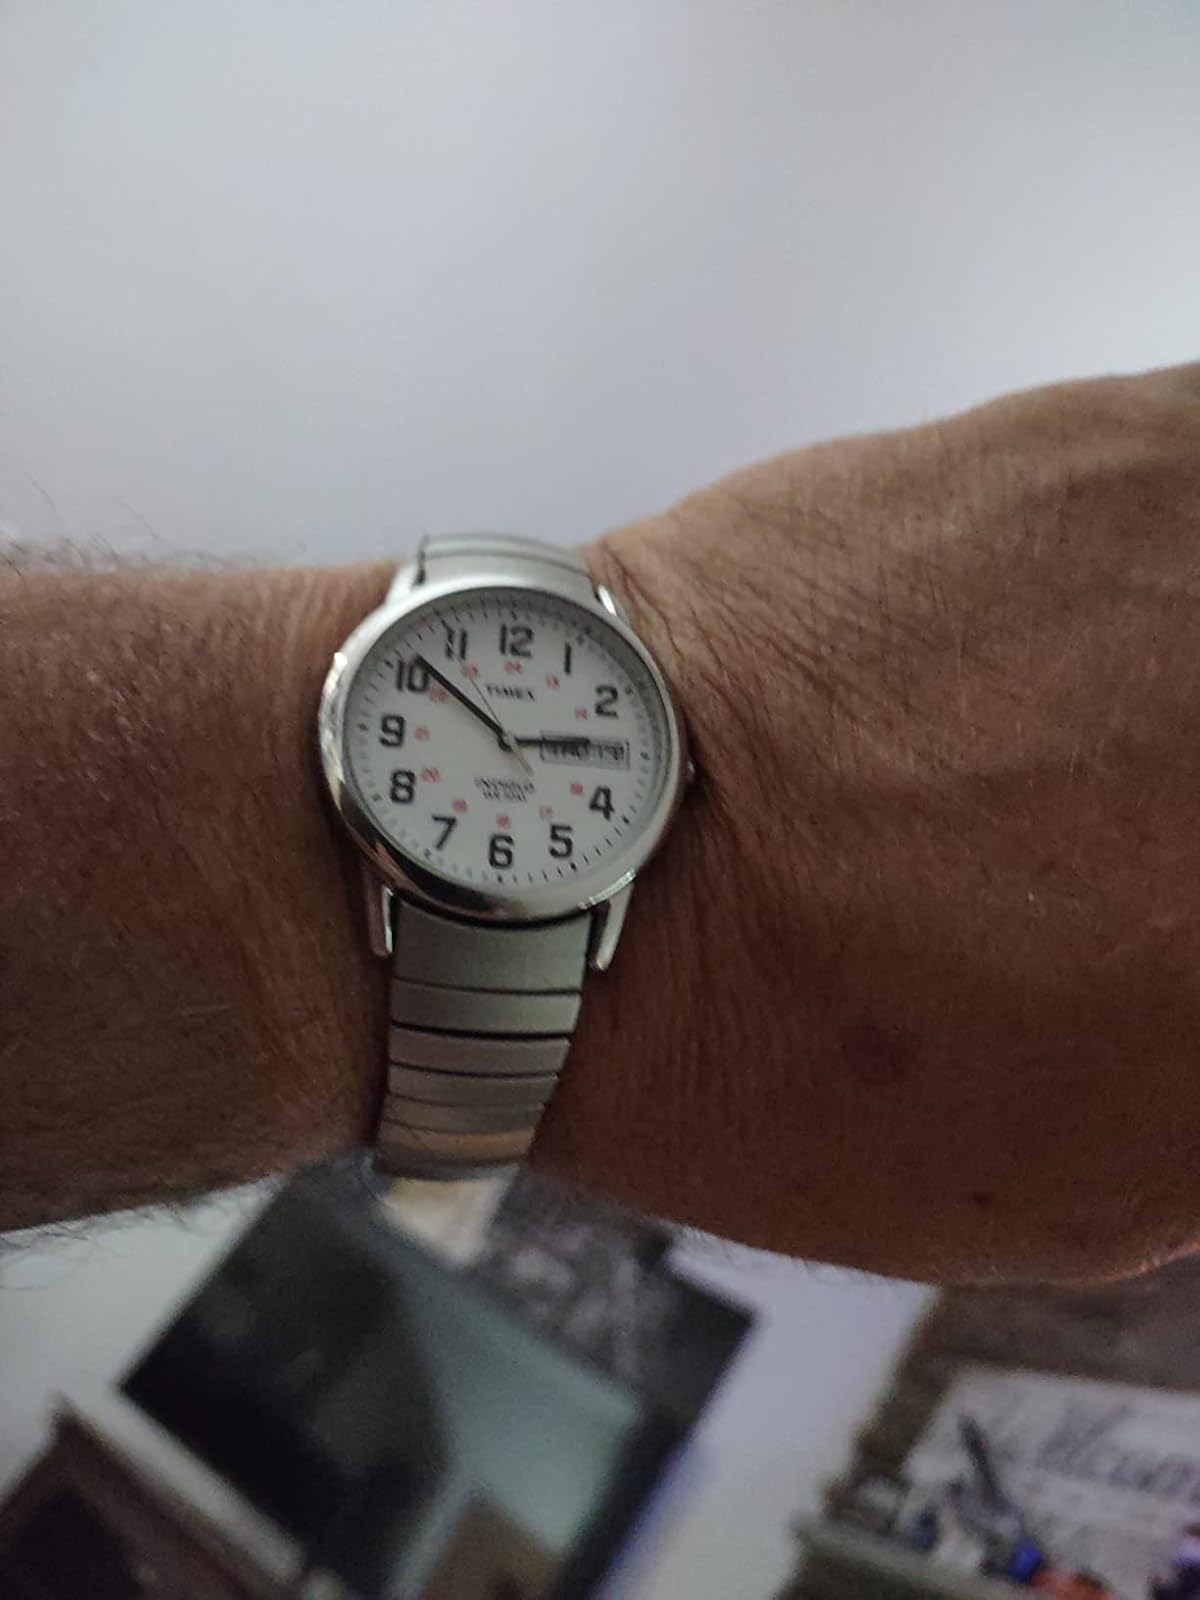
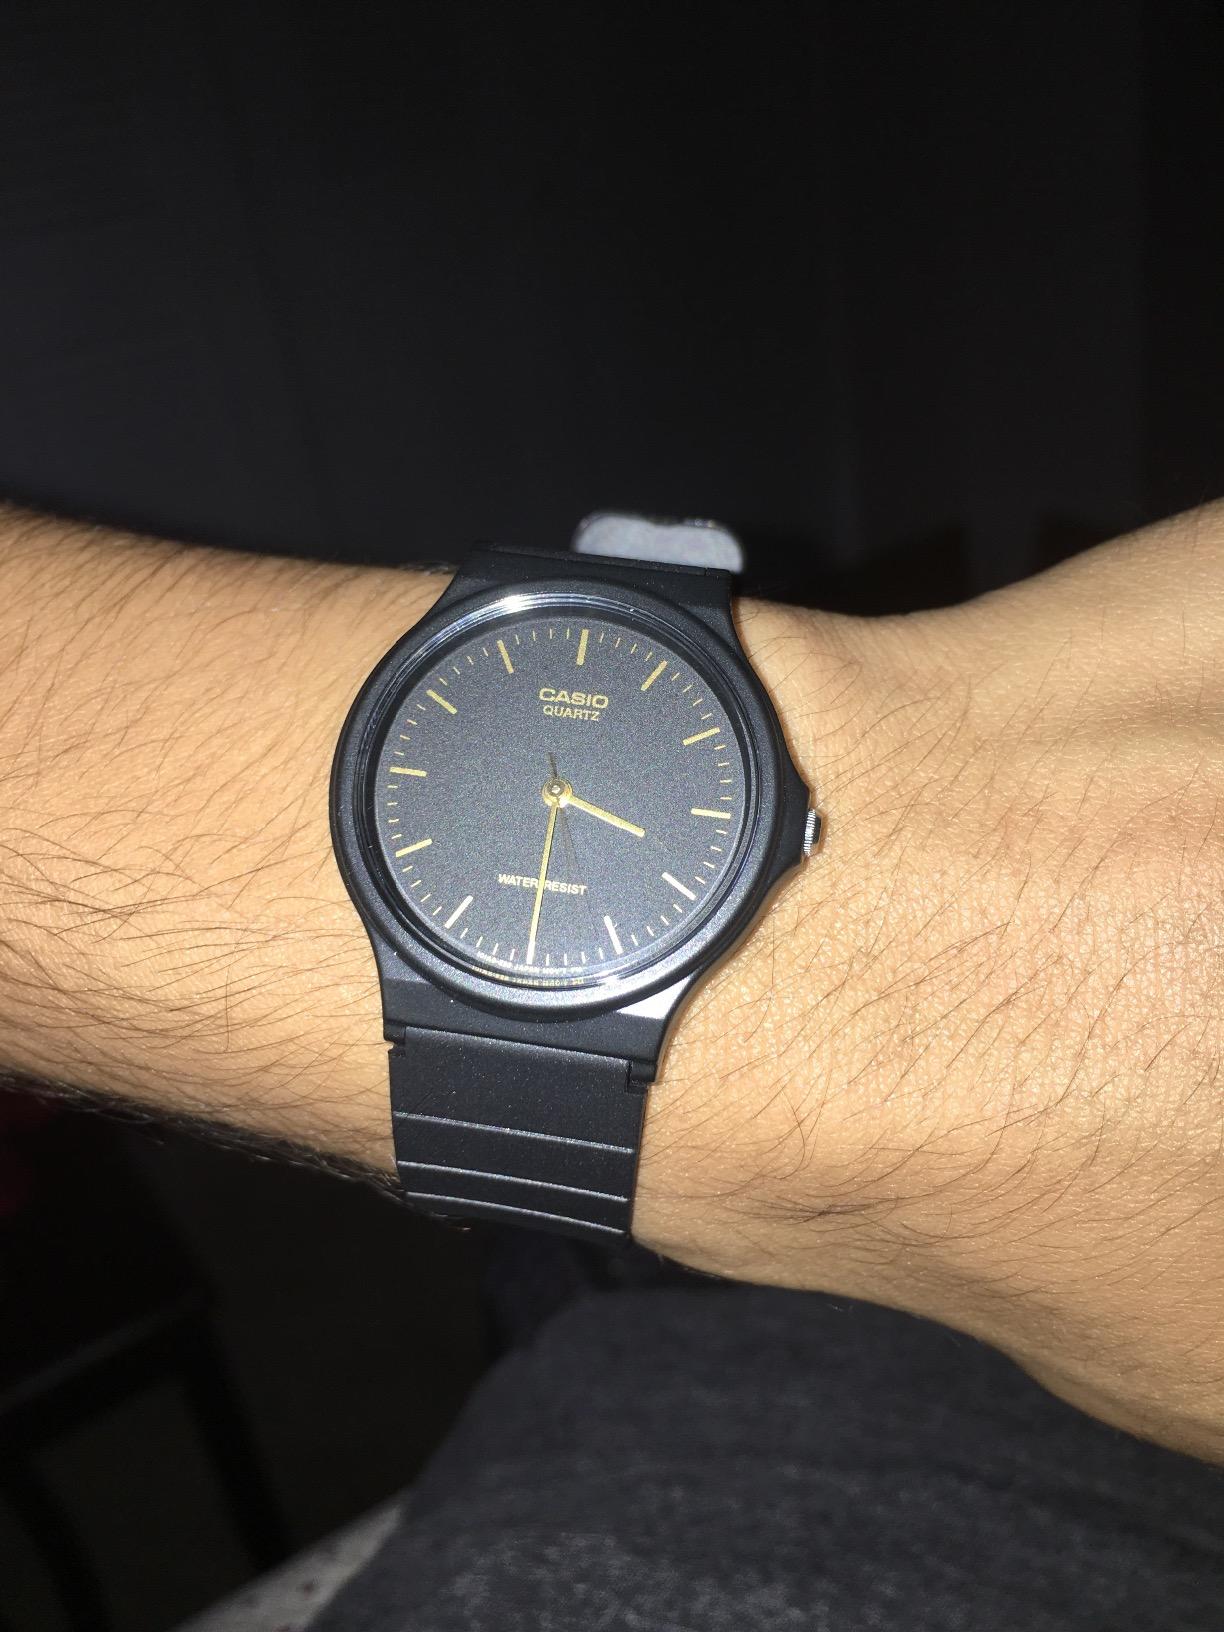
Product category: accessories_watch
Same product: no